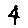
Label: 4